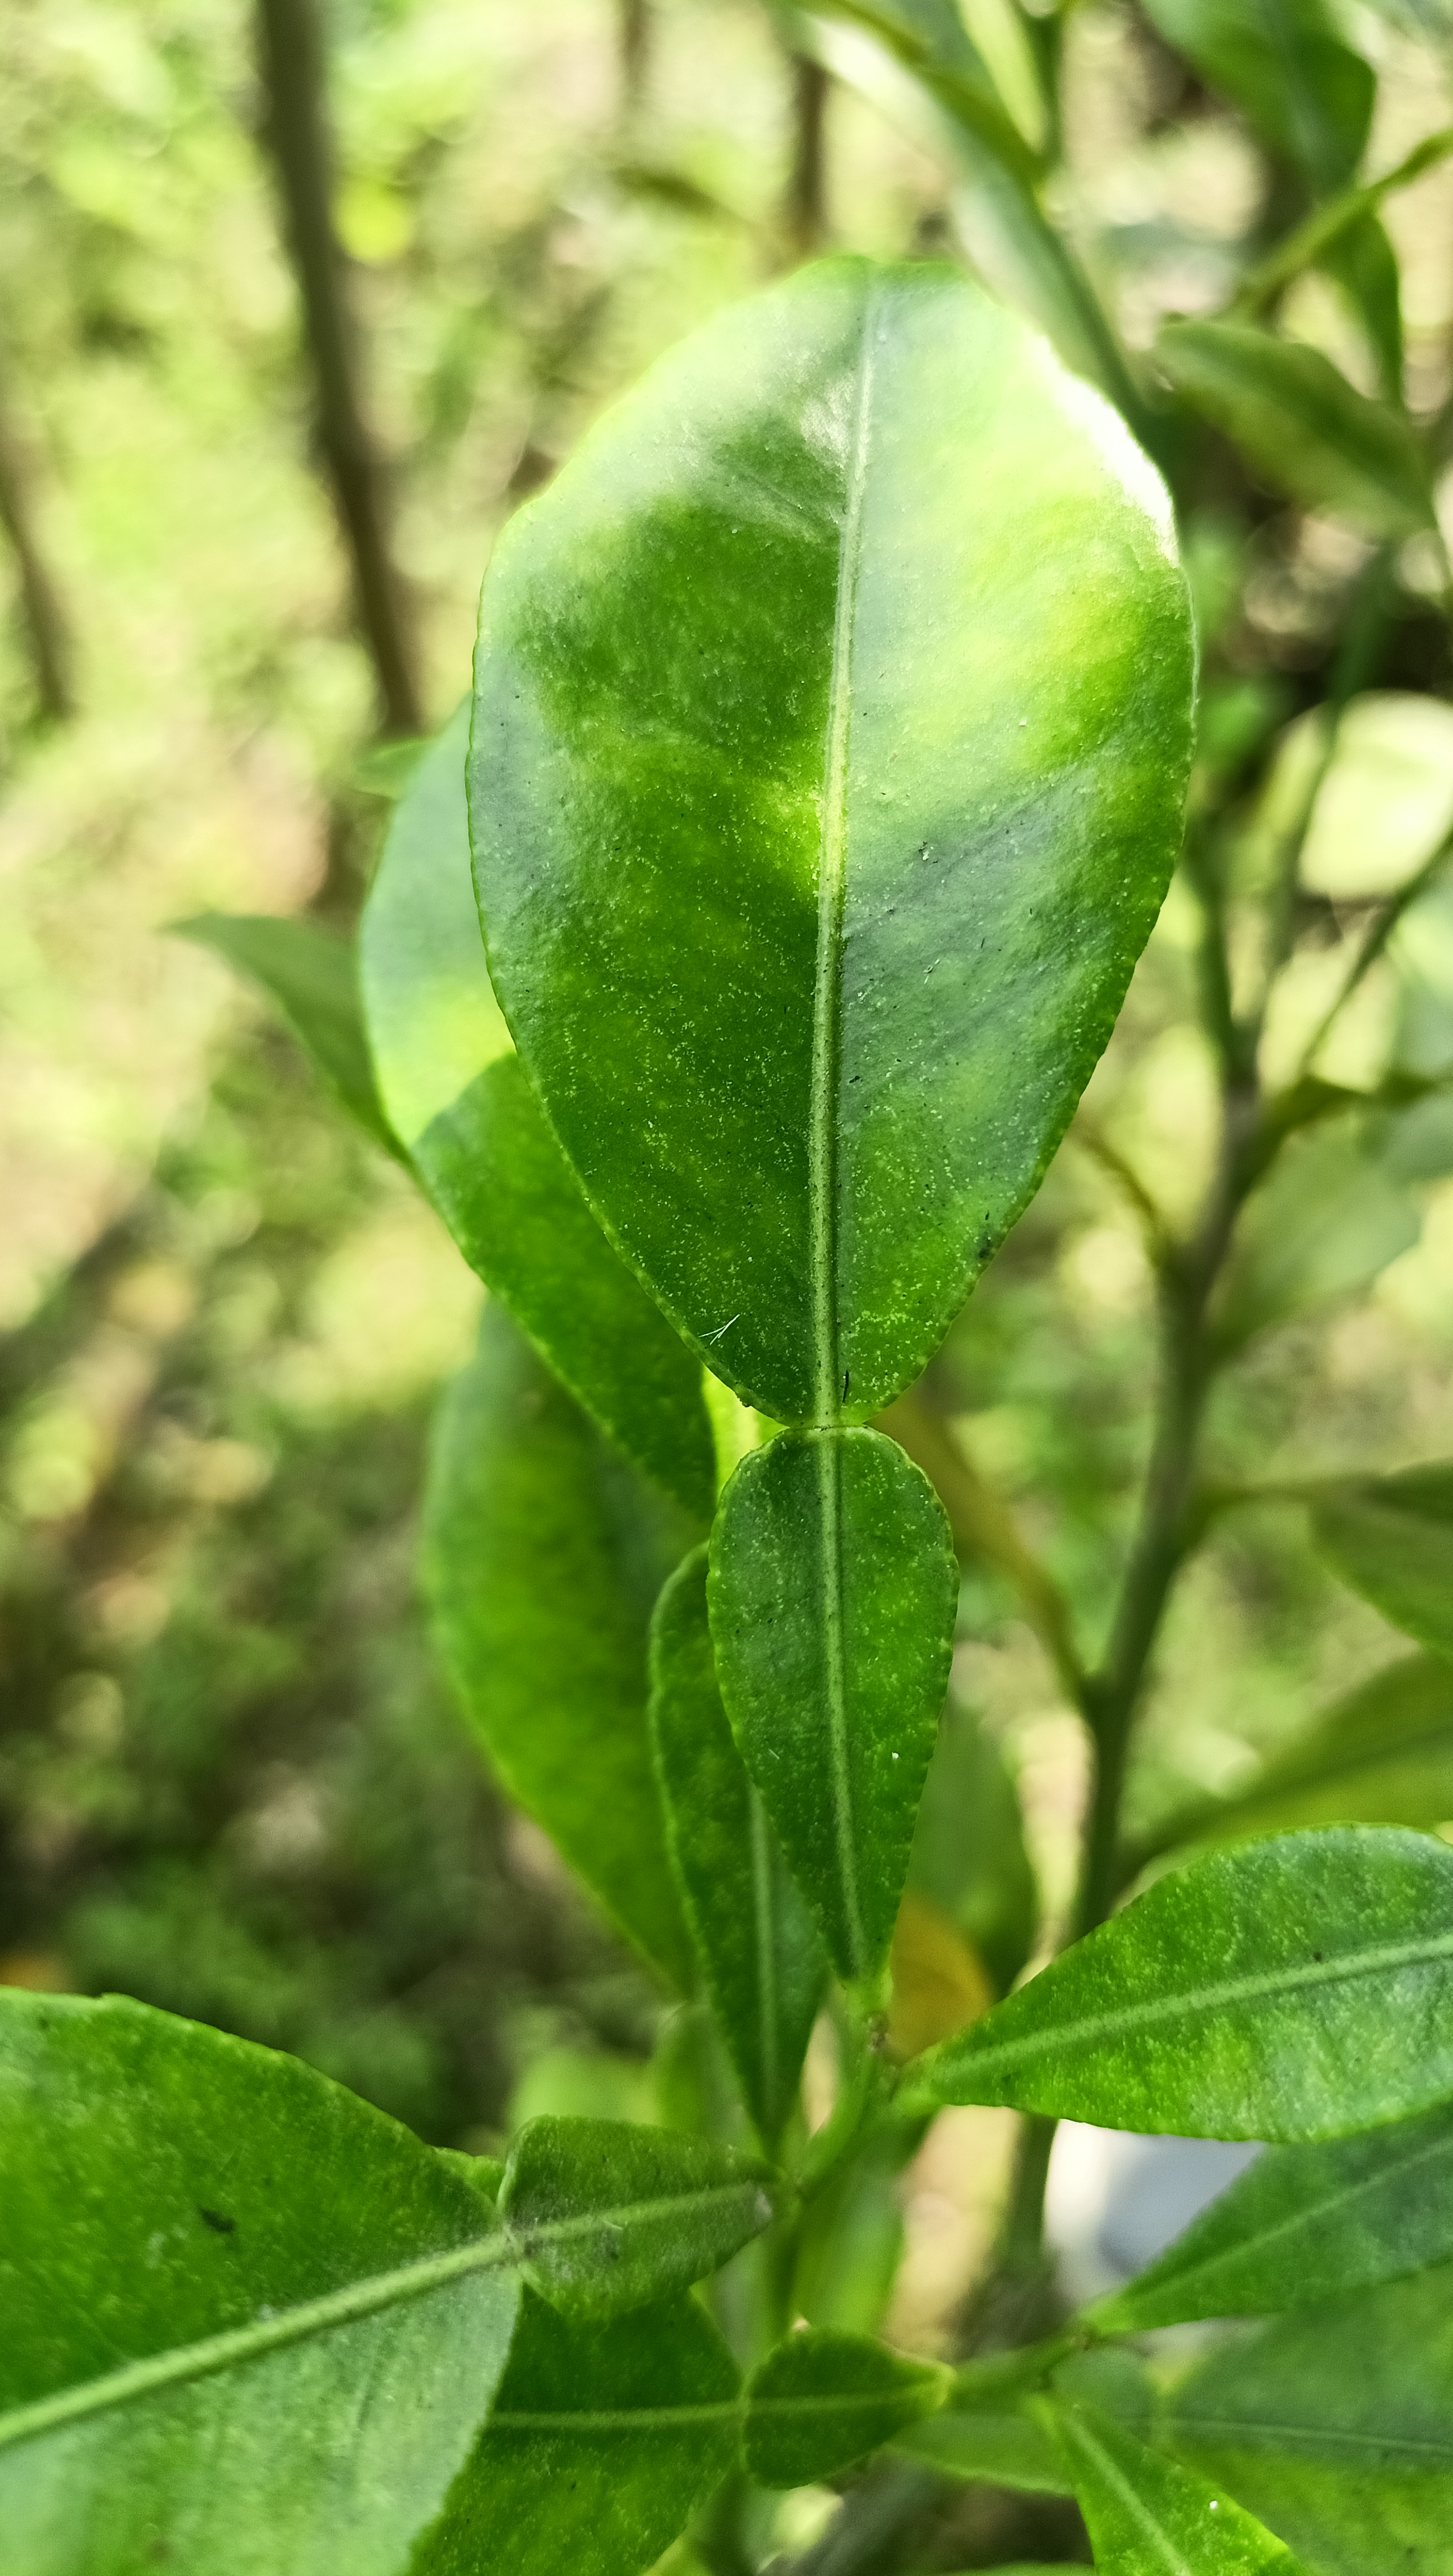
Mandarin leaf variety: Nagpuri